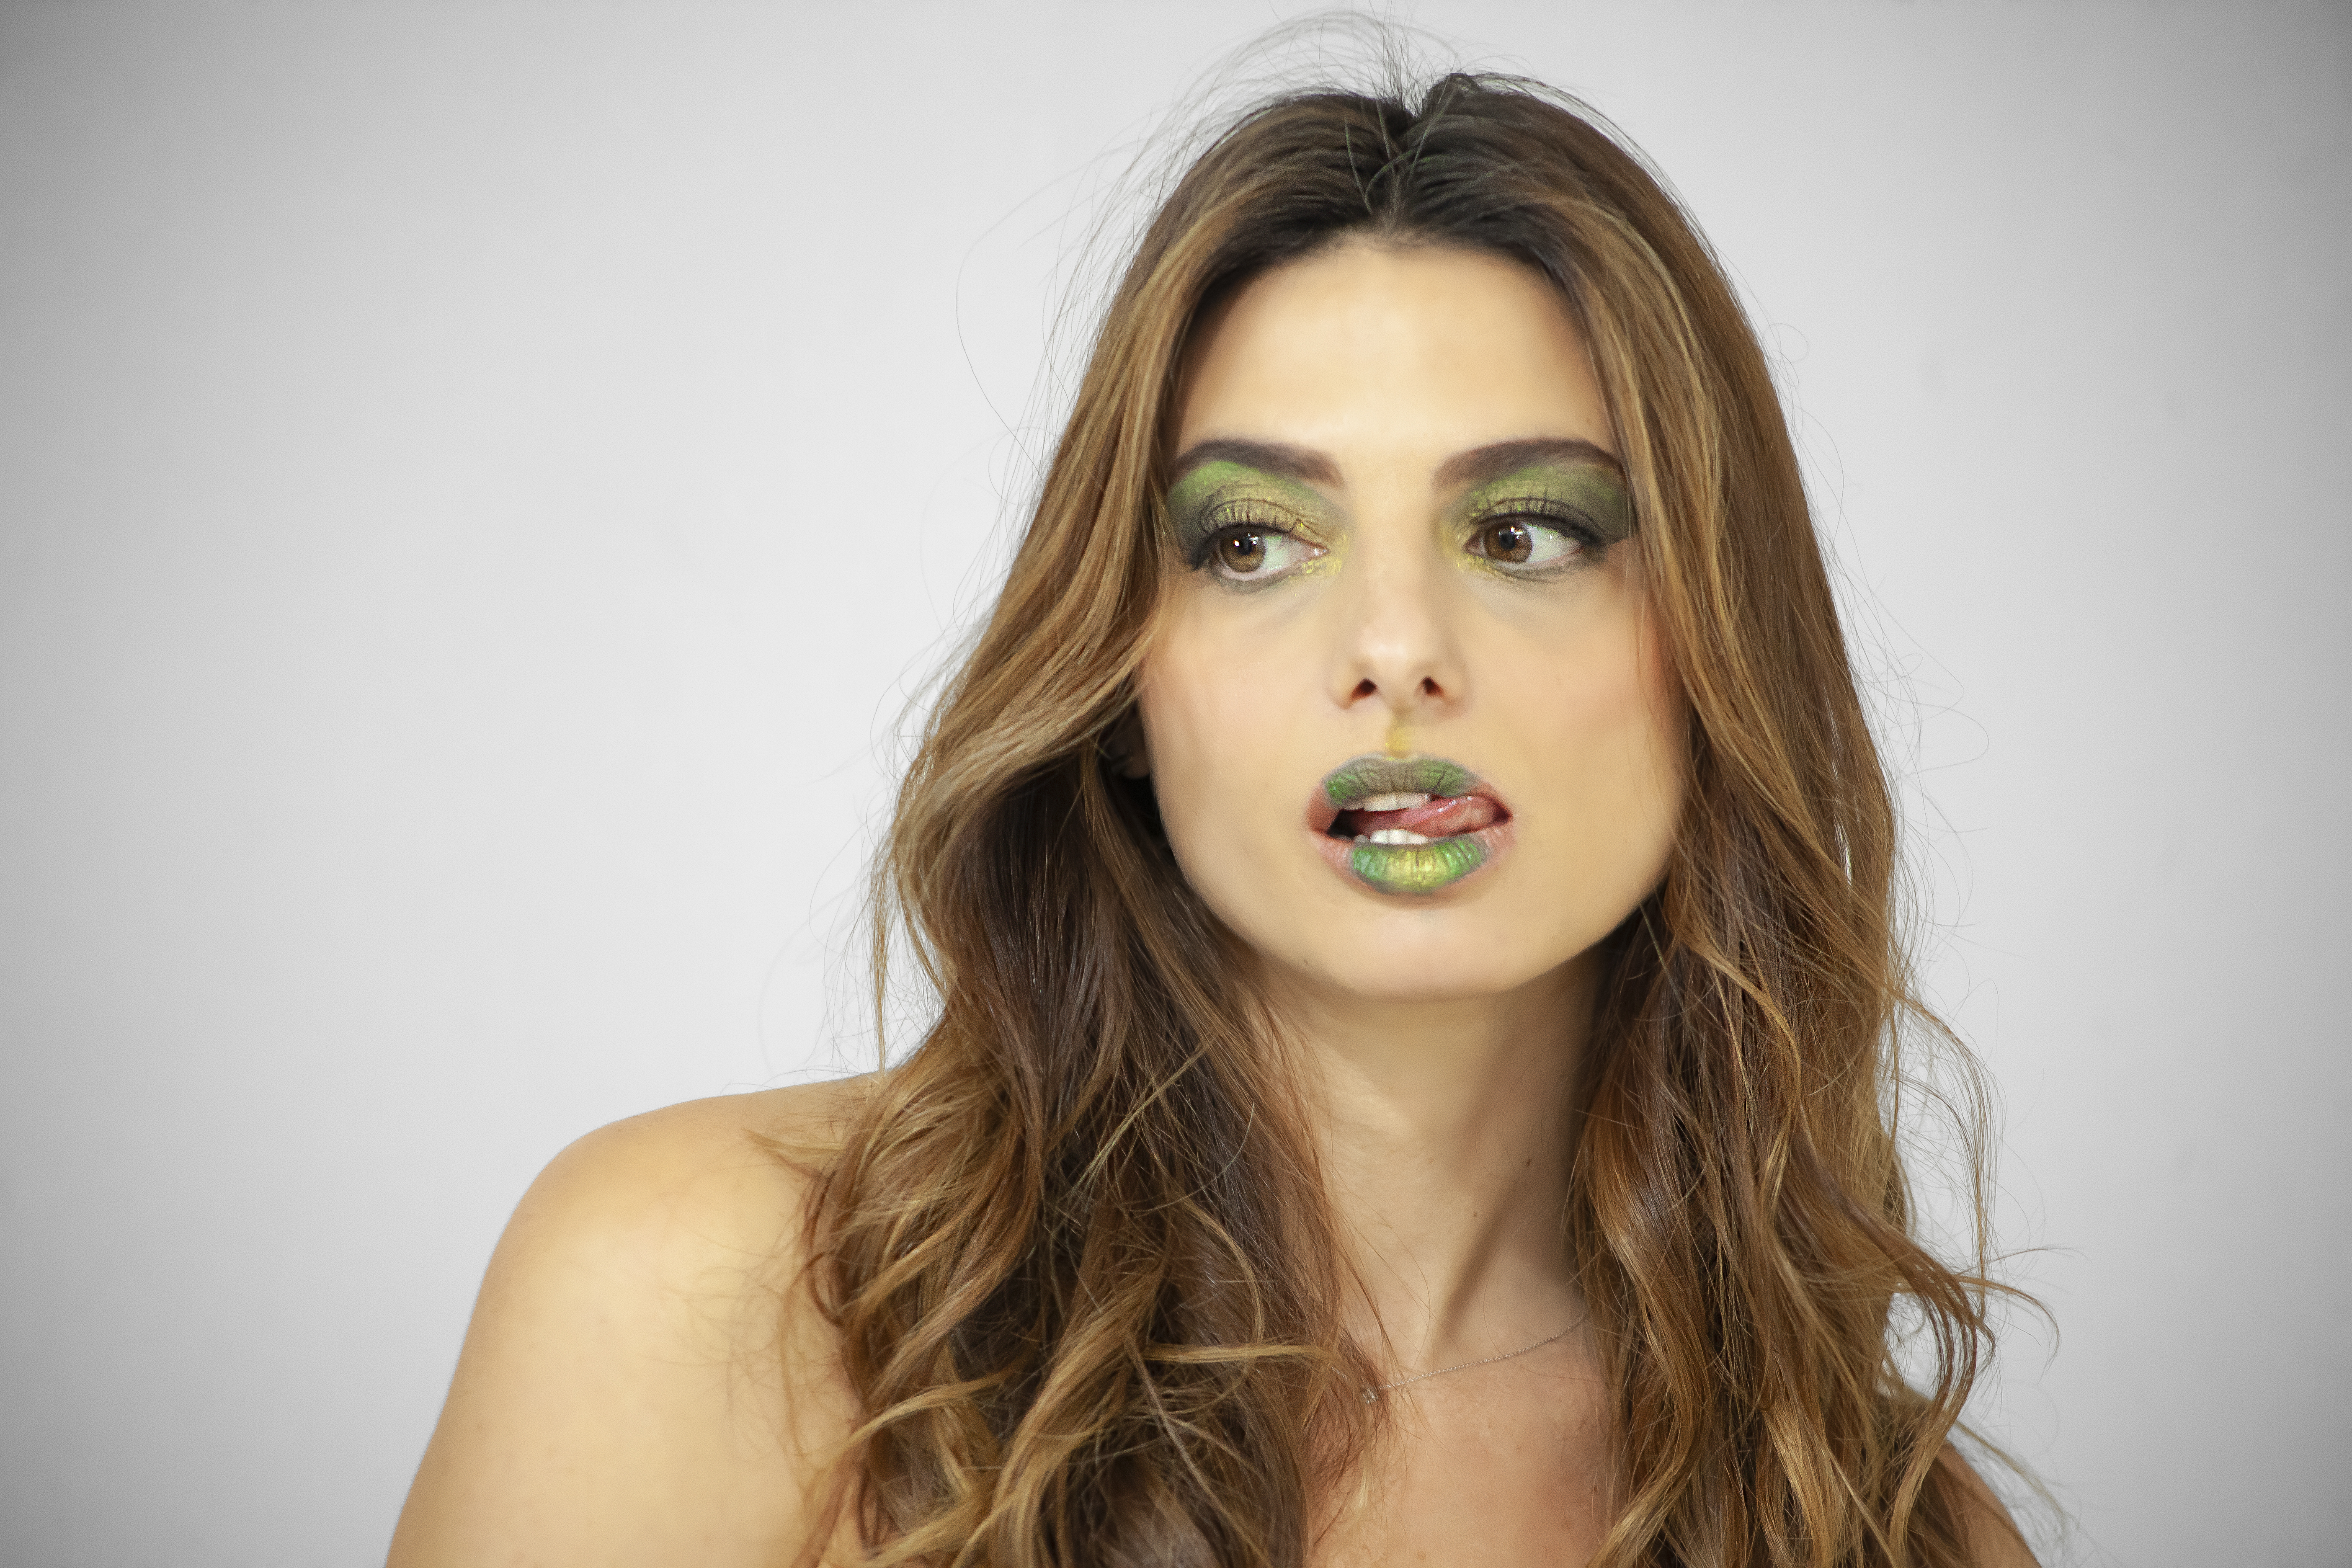
woman, nose, hair, cheek, skin, lip, chin, shoulder, eyebrow, eyelash, mouth, neck, flash photography, jaw, lipstick, iris, happy, layered hair, black hair, makeover, long hair, Step cutting, fashion model, surfer hair, eye liner, jewellery, blond, chest, brown hair, throat, earrings, feathered hair, eye shadow, fashion accessory, hair care, smile, hair coloring, cosmetics, portrait photography, eyewear, portrait, photo shoot, sitting, model, bangs, art model